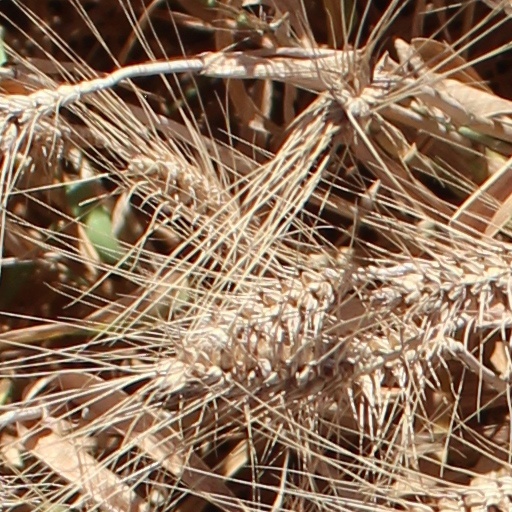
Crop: wheat